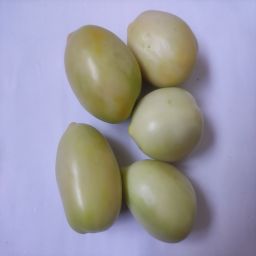
Crop: Tomato
Quality: Unripe